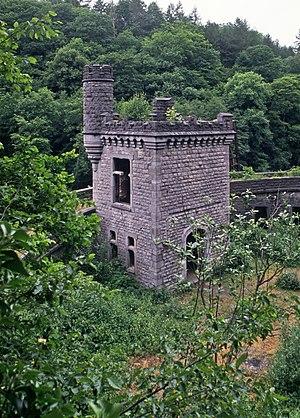
Houyet (Belgique)
Le Petit Bleu du matin est un quotidien à un sou, imprimé sur papier bleuté, créé à Bruxelles en 1893. Ce fut le premier journal belge illustré, fondé par Gérard Harry, un libéral et ardent partisan de la cause coloniale.